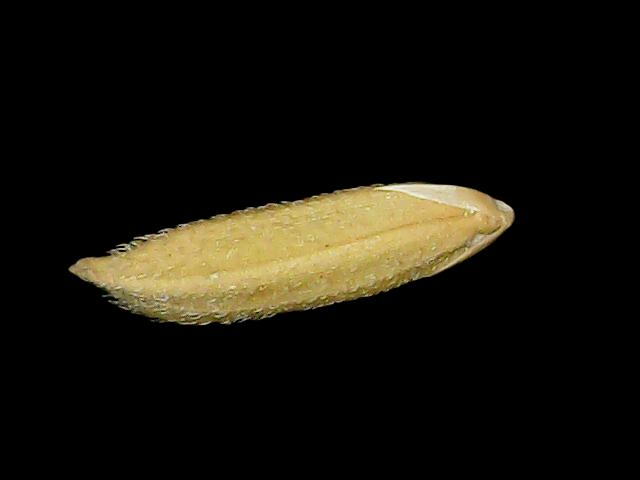
Rice variety: Binadhan17